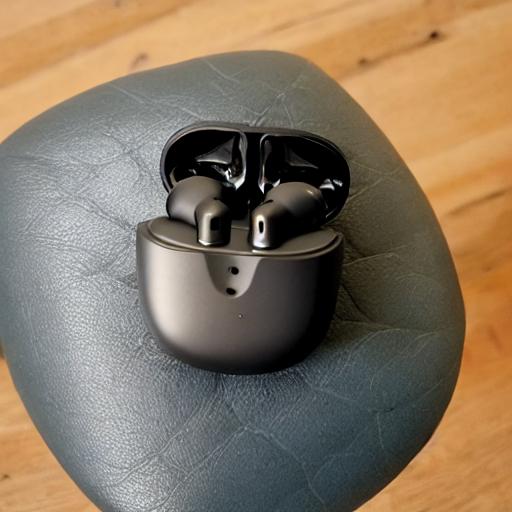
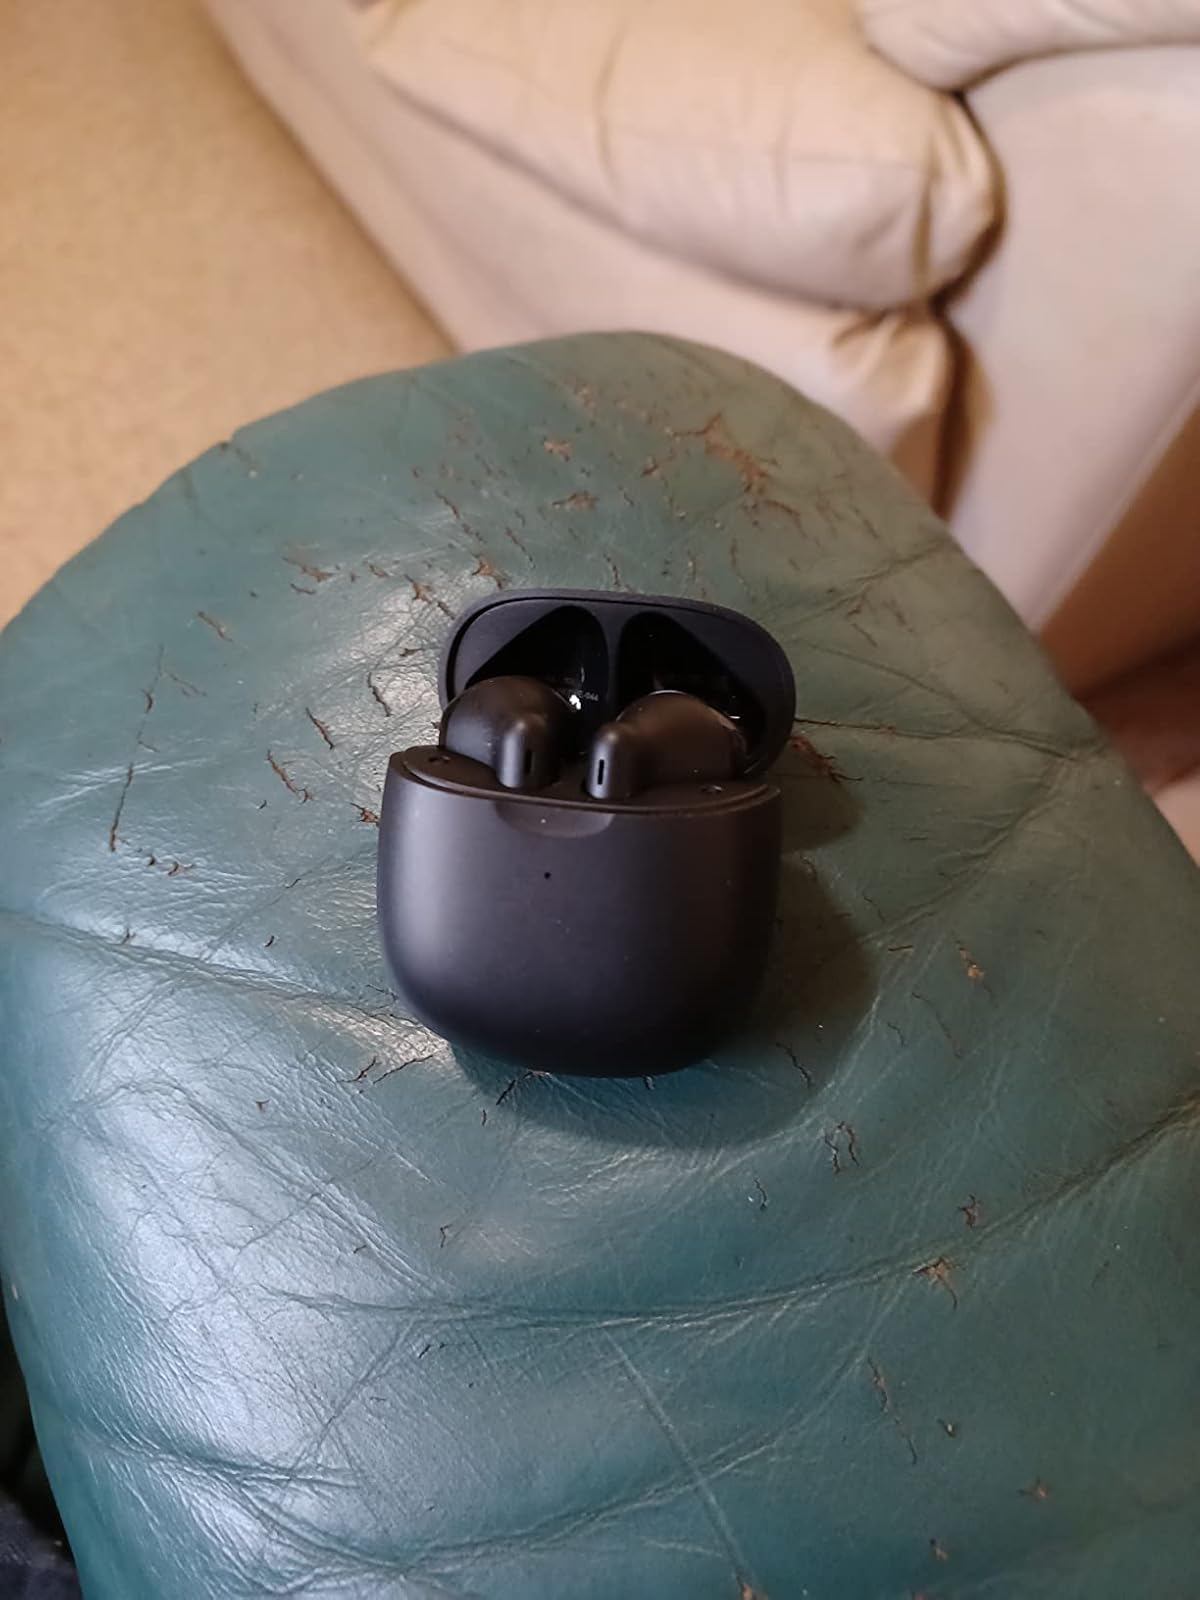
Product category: earbuds
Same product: no